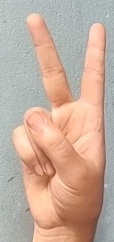
ASL sign: 2